Ballarat

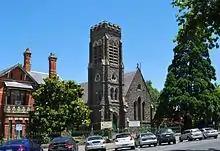
St Peter's Anglican Church, which represents the second most common religious affiliation in Ballarat

Though historically an important sector, the production of Ballarat's primary sector declined for many decades, recovering only marginally since 2006. Where historically the mining industry supported tens of thousands of workers or the majority of the population, today agriculture dominates the sector, though collectively both industries employ less than thousand people or just over 2% of the City of Ballarat's total workforce.